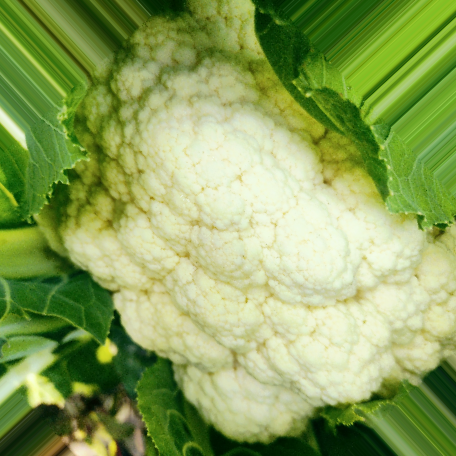
Label: Disease Free